Scalabrinians

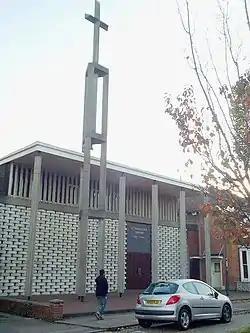
Church of St. Francesca Cabrini founded by the Missionaries of St. Charles Borromeo in 1965 in Bedford, England

The founding of the institute was approved by Pope Leo XIII in a papal brief dated 25 November 1887 and the approval of its Constitution by a decree of the Sacred Congregation of Propaganda followed on 3 October 1908.